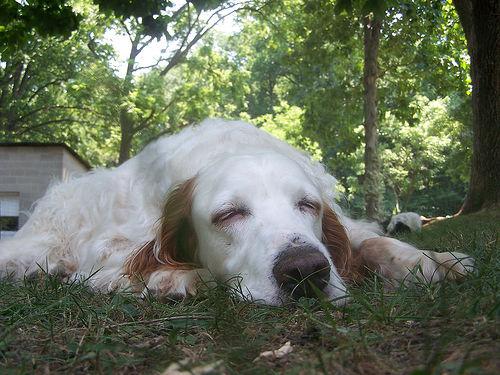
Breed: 203-n000022-English_setter